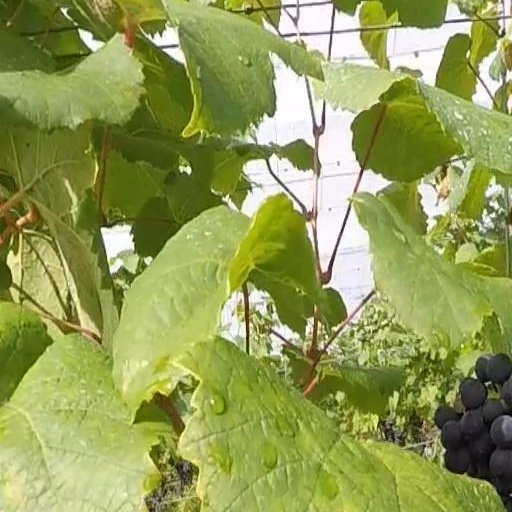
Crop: grape